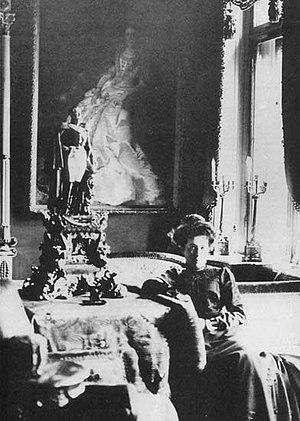
Margarita Kirillovna Morozova, née Mamontova le 22 octobre 1873 à Moscou et morte le 3 octobre 1958 à Moscou, est une mécène russe fameuse du début du XXᵉ siècle en Russie et l'une des représentantes importantes de l'élite philosophico-religieuse, culturelle et mondaine de cette époque. Elle fut la fondatrice de la Société philosophico-religieuse de Moscou, ouvrit son salon à nombre d'hommes de lettres et de musiciens, lança la maison d'édition La Voie et fit partie du comité directeur de la Société musicale russe. Margarita Morozova était l'épouse du richissime homme d'affaires et collectionneur Mikhaïl Morozov, la belle-sœur du collectionneur Ivan Morozov et l'une des figures centrales du Siècle d'argent qui s'épanouit en Russie dans les décennies d'avant la guerre de 1914.